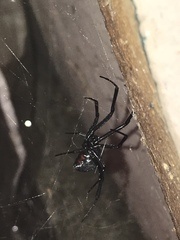
Species: Lactrodectus_hesperus